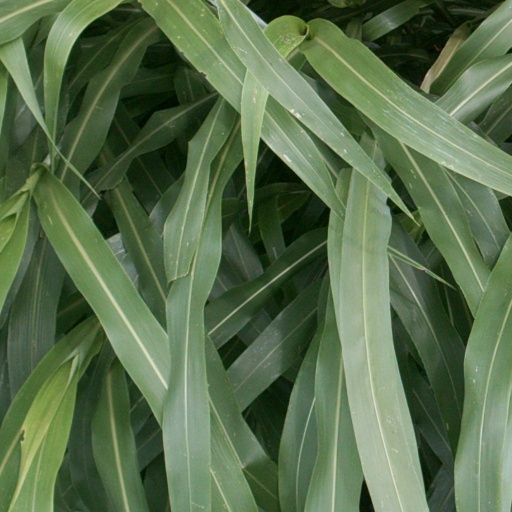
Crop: sorghum